Cleopatra III

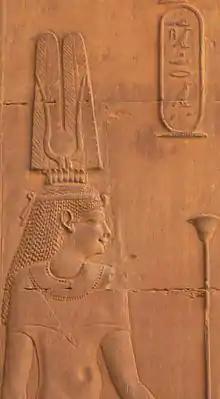
Cleopatra III at Kom Ombo

Cleopatra III (c.160–101 BC) was a queen of Egypt. She ruled at first with her mother Cleopatra II and husband Ptolemy VIII from 142 to 131 BC and again from 127 to 116 BC. She then ruled with her sons Ptolemy IX and Ptolemy X from 116 to 101 BC.